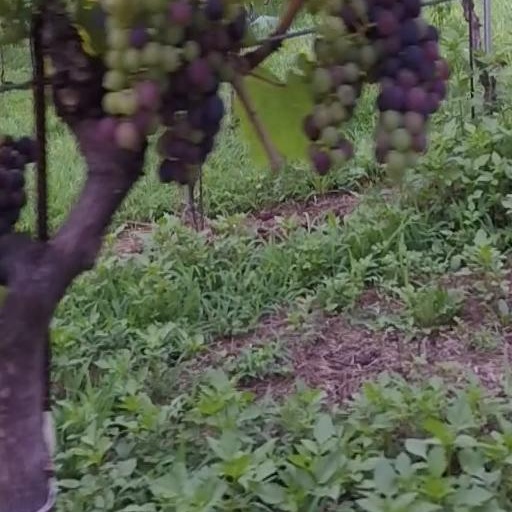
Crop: grape